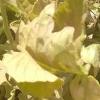
Crop: Tomato
Condition: mite-d